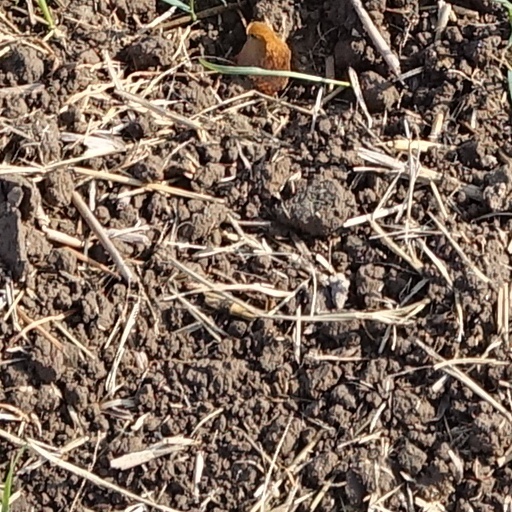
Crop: wheat